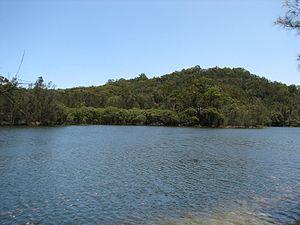
Le parc national Garigal est un parc national situé en Nouvelle-Galles du Sud en Australie à 20 kilomètres au nord de Sydney.